The Song of Songs (play)

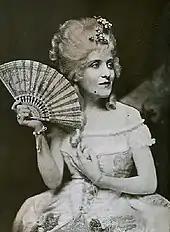
Irene Fenwick starred as Lily Kardos in the Broadway production.

The play received a mixed reception from critics. "The New York Times" said the Broadway production was well-acted and "deeply interesting", but was also too long, flawed, and generally inferior to the novel. "The Brooklyn Daily Eagle" also complimented the acting, but said the play's primary draw was "sensationalism" that would "attract the mentally depraved".